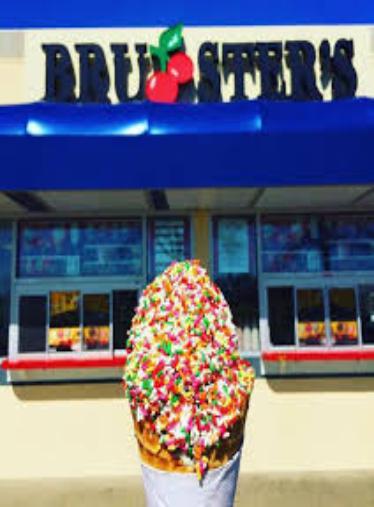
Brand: Bruster's Ice Cream
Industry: Food